Mburuvicha Róga

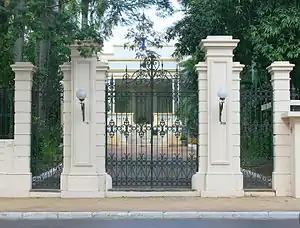
Mburuvicha Palace as seen from outside one of its main entrances.

Residencia Presidencial Mburuvicha Palace (Guarani for "House of the Chief") is a building in Asuncion, Paraguay; that serves as the official residence for the President and First Lady of Paraguay, and is also the official headquarters of the Office of the First Lady of the Nation.